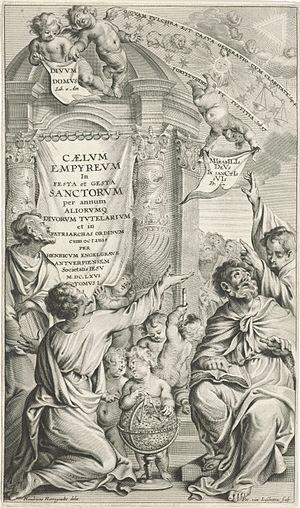
Hendrik Herregouts, né en 1633 à Malines et mort en 1704 à Anvers est un peintre baroque flamand de l'école d'Anvers. Il se spécialisait surtout dans la peinture d'histoire et de portrait.